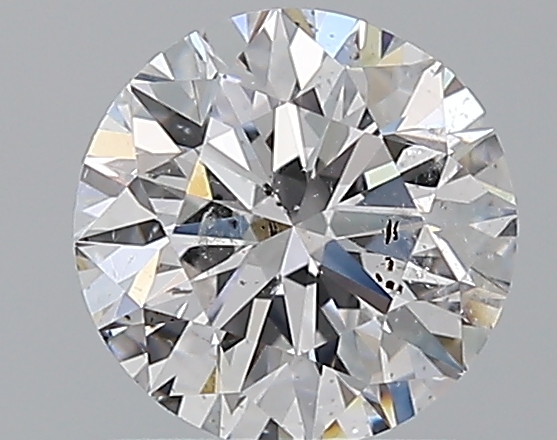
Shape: round
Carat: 1.2
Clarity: SI2
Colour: D
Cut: VG
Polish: EX
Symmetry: VG
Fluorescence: F
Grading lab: GIA
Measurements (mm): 6.63 x 6.72 x 4.26